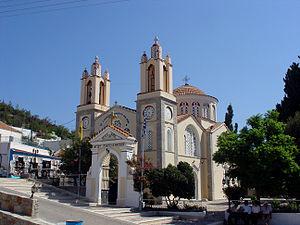
La Métropole de Rhodes est un évêché du Patriarcat œcuménique de Constantinople. Elle a son siège dans la ville de Rhodes et elle exerce son autorité sur l'île de Rhodes et sur les îles voisines de Tilos, Chálki et Nissyros.